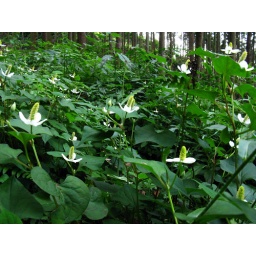
Flowers in a mountain forest in Asuka, Nara prefecture.